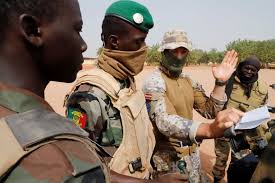
Label: D-30